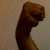
The image shows a hand gesture representing the letter 'M' in Indian Sign Language.